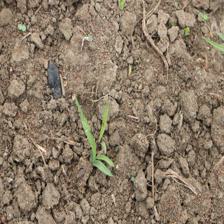
Label: Sorghum